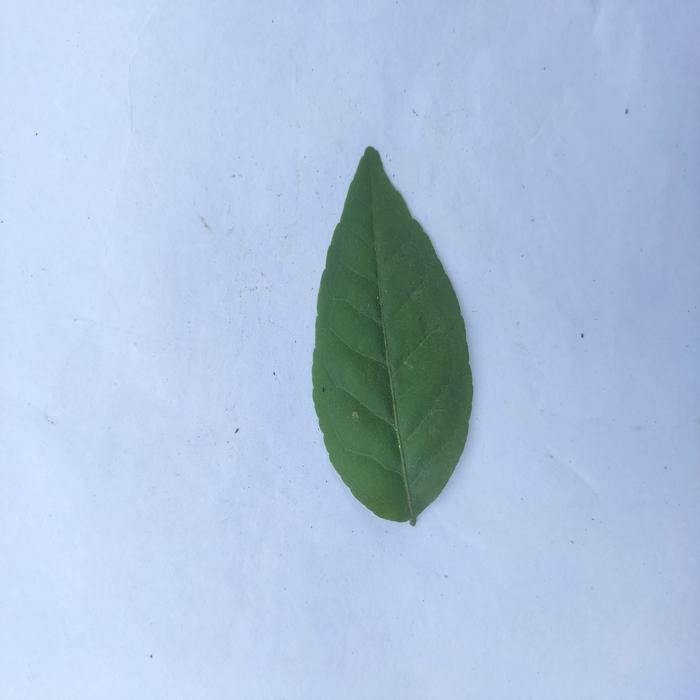
Crop: Aegle Marmelos
Leaf condition: Healthy_Leaf